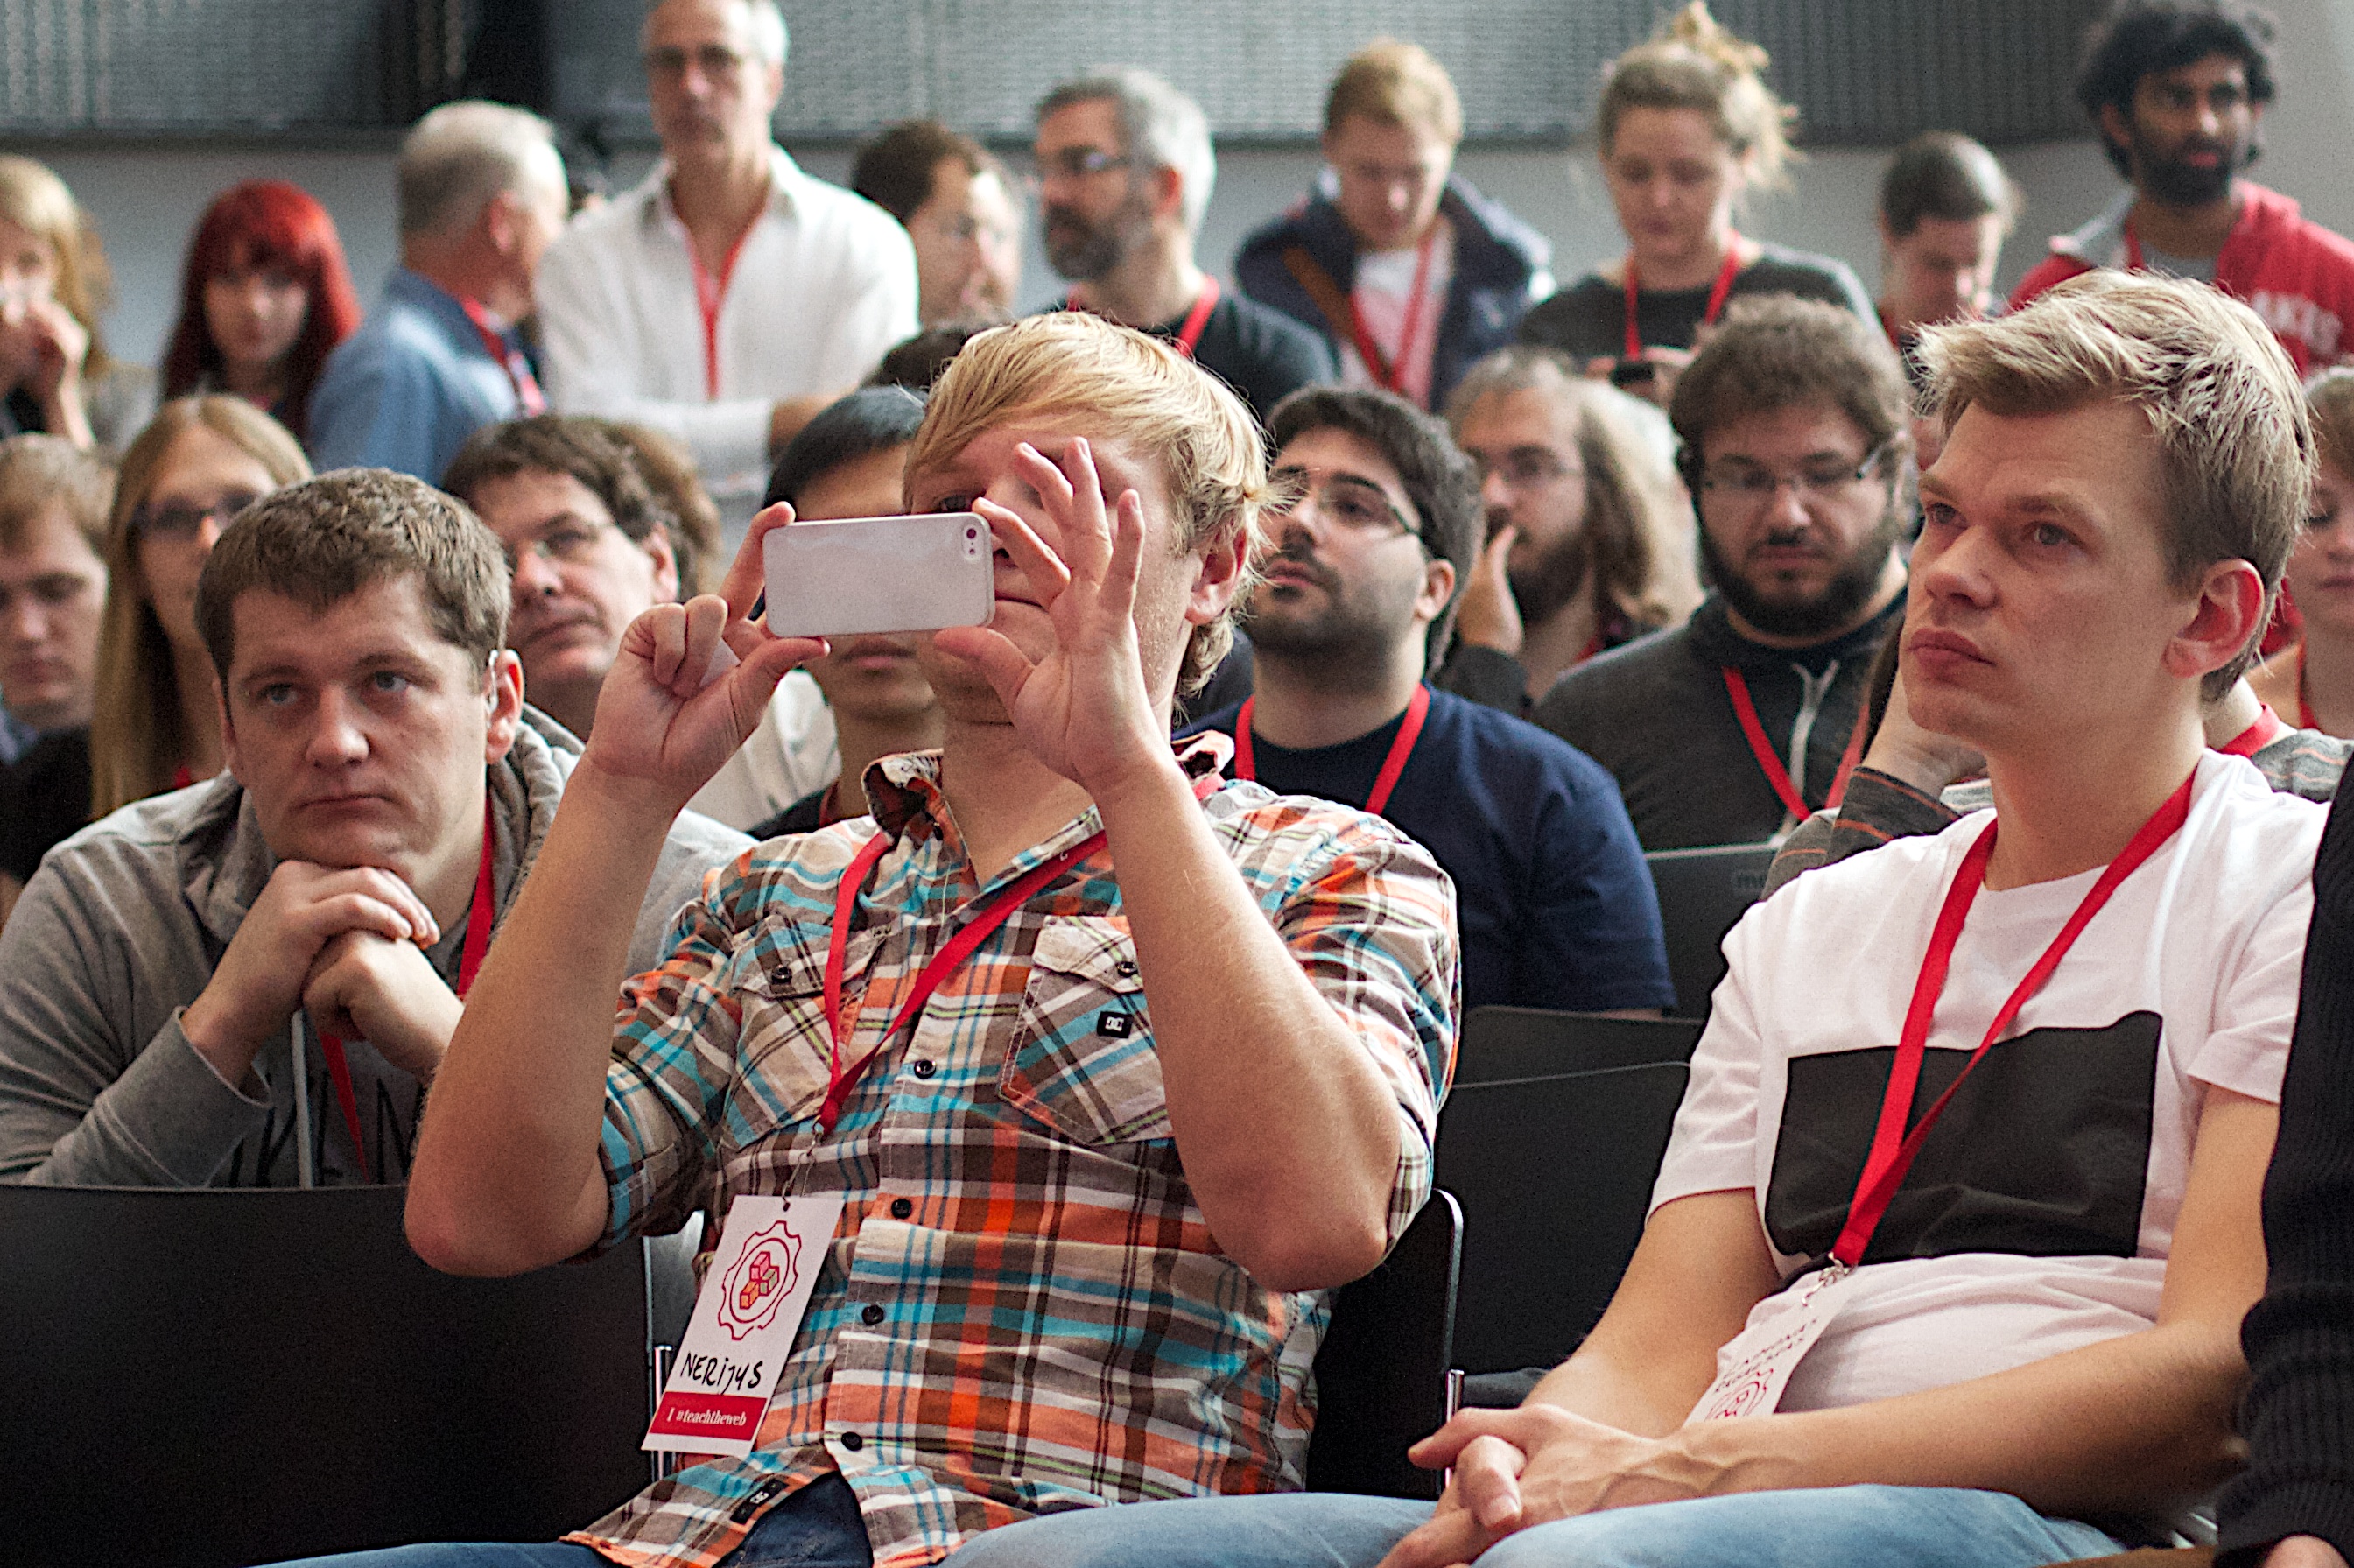
person, people, crowd, audience, mozfest, social group